Italian Army in Russia

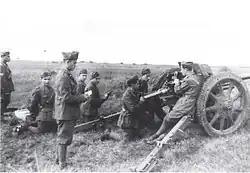
75/32 gun of the Italian army on the Russian front

Mussolini sent seven fresh divisions to Russia for a total of ten divisions. Four infantry divisions were sent: the 2nd Infantry Division "Sforzesca", the 3rd Infantry Division "Ravenna", the 5th Infantry Division "Cosseria", and the 156th Infantry Division "Vicenza". In addition to the infantry divisions, three alpine divisions made up of Alpini were sent: the 2nd Alpine Division "Tridentina", the 3rd Alpine Division "Julia", and the 4th Alpine Division "Cuneense". These divisions were added to the 3rd Cavalry Division "Principe Amedeo Duca d'Aosta", 9th Infantry Division "Pasubio", and 52nd Infantry Division "Torino", which were already in Russia as part of the CSIR.